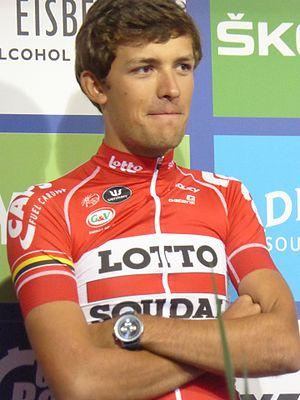
James Callum Shaw est un coureur cycliste britannique, membre de l'équipe Riwal Securitas.